Vera C. Rubin Observatory

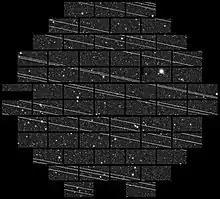
333 second-exposure image of the night sky containing 19 or more streaks due to Starlink satellite's light pollution – image from CTIO's Dark Energy Camera that has a similar field of view to the Rubin Observatory camera

In 2015, a large amount of broken rock and clay was found under the site of the support building adjacent to the telescope. This caused a six-week construction delay while it was dug out and the space filled with concrete. This did not affect the telescope proper or its dome, whose much more important foundations were examined more thoroughly during site planning.